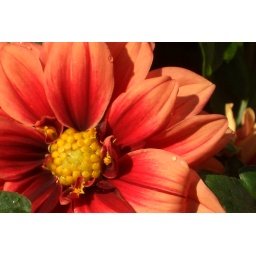
This is a flower that's in a pot in my dad's backyard.